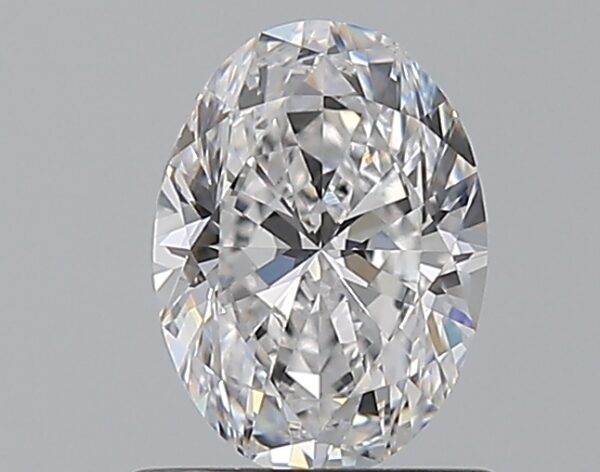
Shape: oval
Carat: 1
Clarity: VS2
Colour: D
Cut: VG
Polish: EX
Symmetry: VG
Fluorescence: N
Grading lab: GIA
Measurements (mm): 7.43 x 5.44 x 3.54